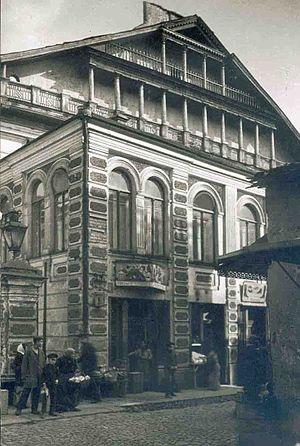
La Grande synagogue de Vilna ou synagogue de la ville se trouvait avant la Seconde Guerre mondiale à une des extrémités de la žydų Gatvė, de Vilnius en Lituanie. Seuls trois éléments originaux de la synagogue ont été conservés et confiés à un musée.